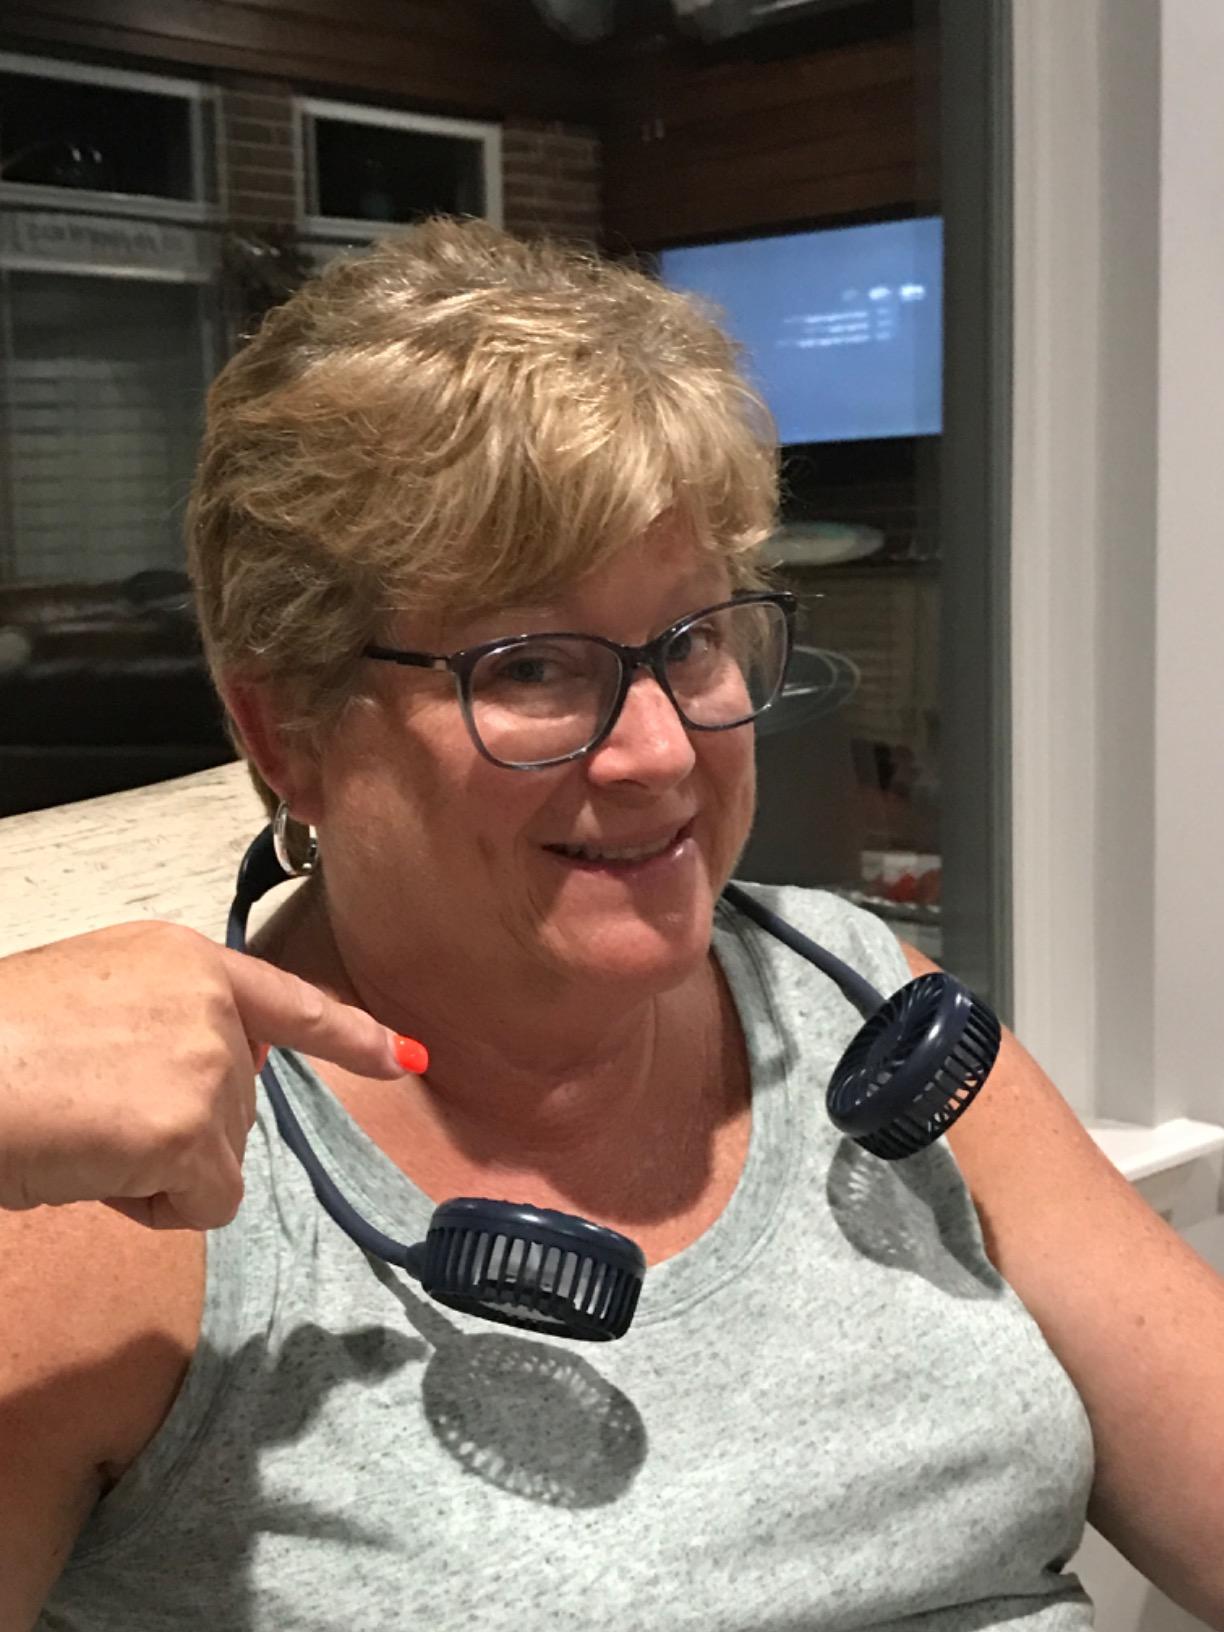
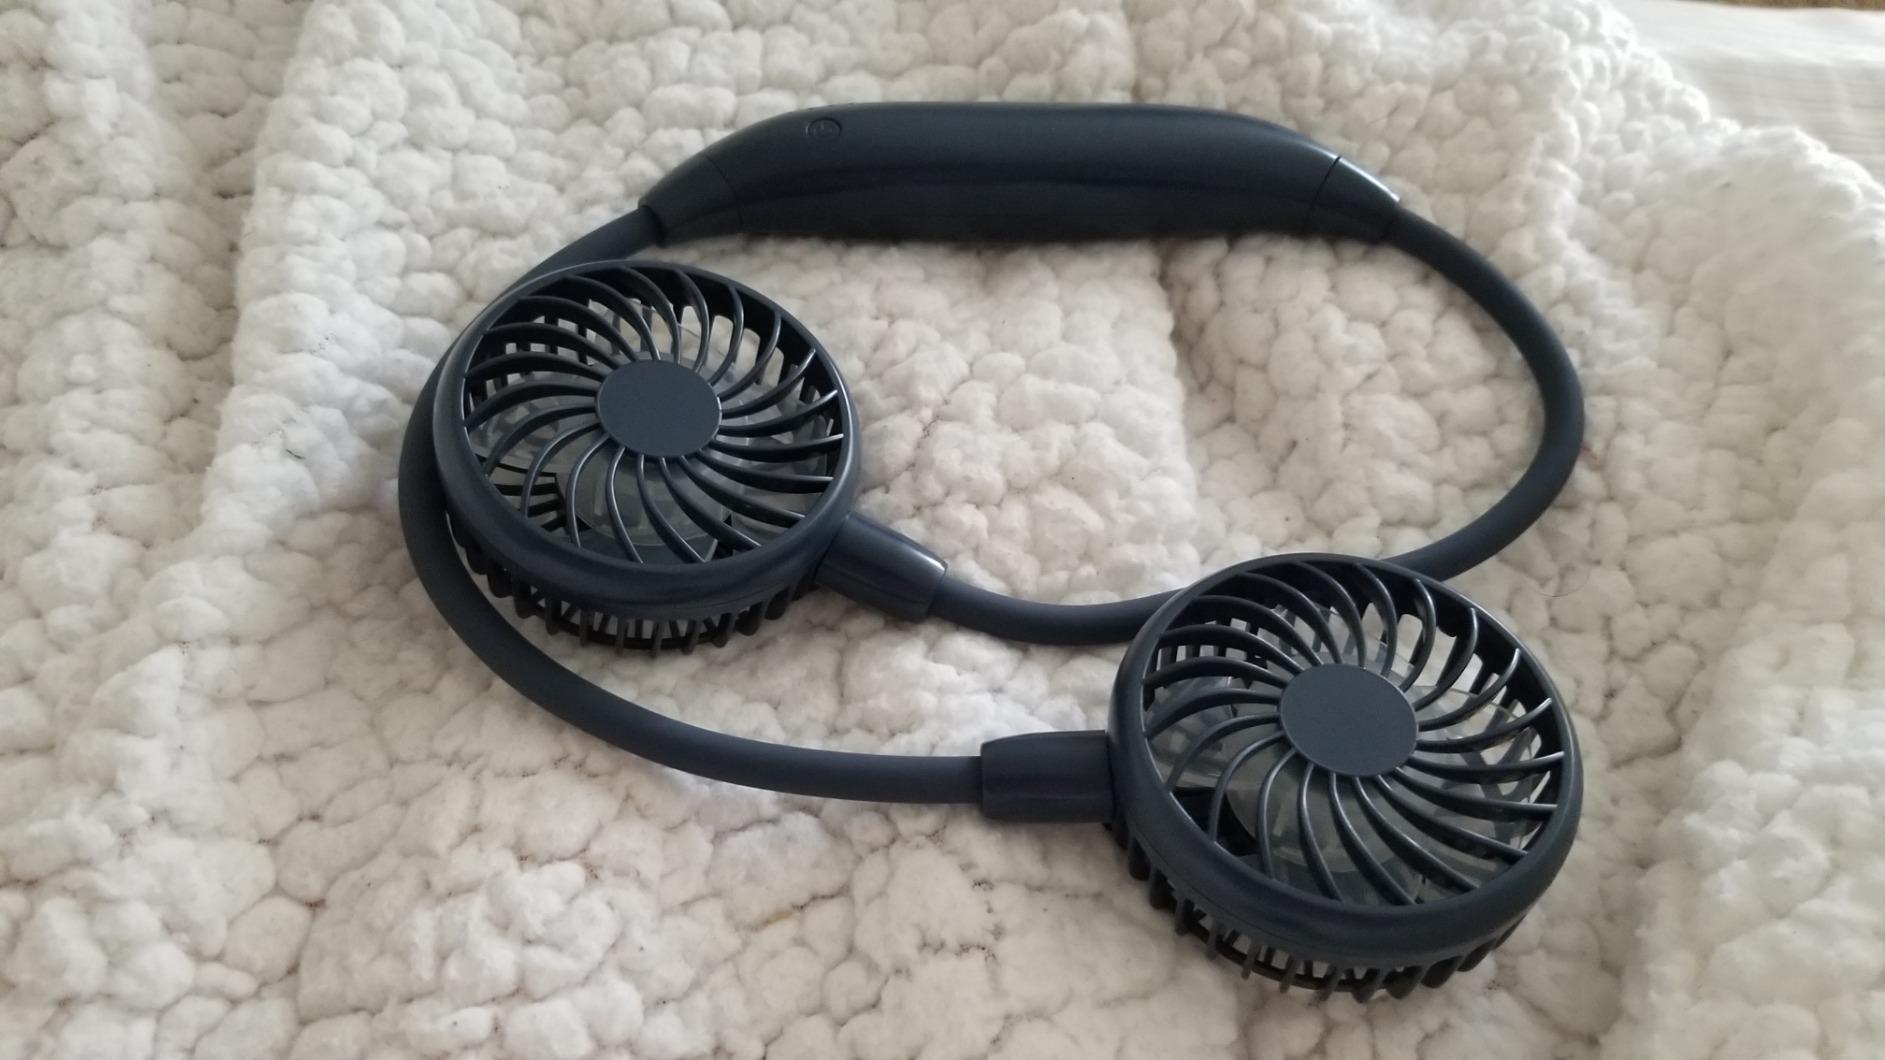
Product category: fan
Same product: yes